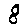
Label: 8